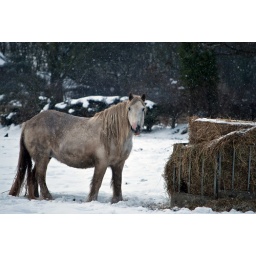
A horse in the field opposite trying to have some food